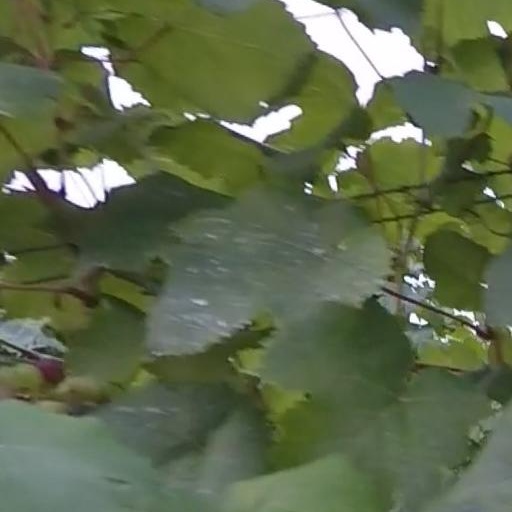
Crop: grape